Gabriella Szűcs (water polo)

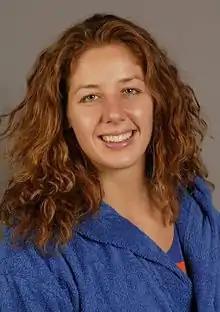
Szűcs in 2012

Gabriella Szűcs (born 7 March 1988) is a Hungarian water polo player. At the 2012, 2016 and 2020 Summer Olympics, she competed for the Hungary national team in the women's tournament.